Dragonlance (comics)

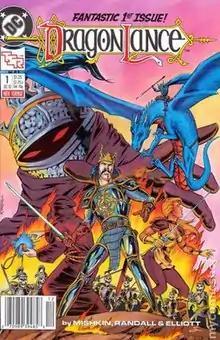

Dragonlance is a comic book that was produced by DC Comics under license from TSR. It featured new characters and stories in the world of Krynn, with appearances by some of the original characters from the Dragonlance books. The stories take place prior to the events of "Dragons of Autumn Twilight".